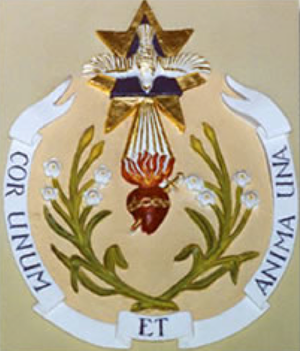
Armoiries_de_la_Congrégation_du_Saint-Esprit_et_du_Saint-Cœur_de_Marie
Le collège Libermann est un établissement scolaire catholique d'enseignement secondaire sis à Douala, au Cameroun. Fondé en 1952 par les pères spiritains, il est confié aux pères jésuites en 1957, qui en ont toujours la direction. Collège mixte, il compte 1837 élèves, à proportion légèrement supérieure de filles sur le nombre de garçons.
La congrégation du Saint-Esprit est fondée en 1703 à Paris et revivifiée en 1848, par la fusion avec la société du Saint-Cœur de Marie. Les spiritains, appelés également missionnaires du Saint-Esprit, forment une congrégation cléricale missionnaire particulièrement développée en Afrique. Son siège actuel se trouve à Rome, avec la maison mère historique au 30 rue Lhomond à Paris.